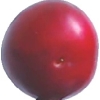
Label: cherry_wax_red